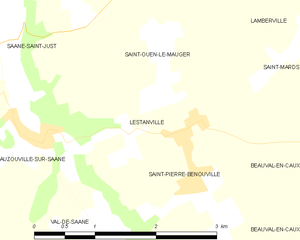
Carte des communes françaises Lestanville